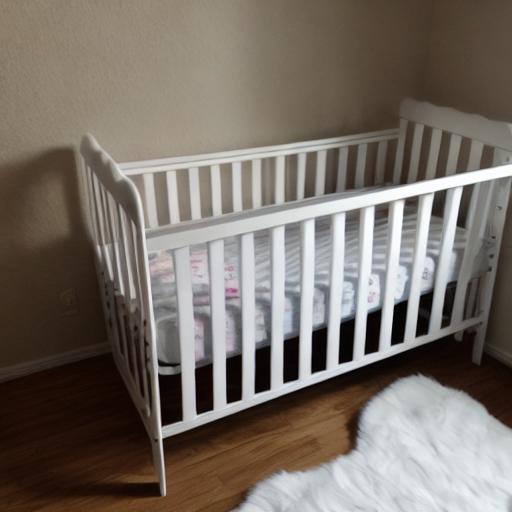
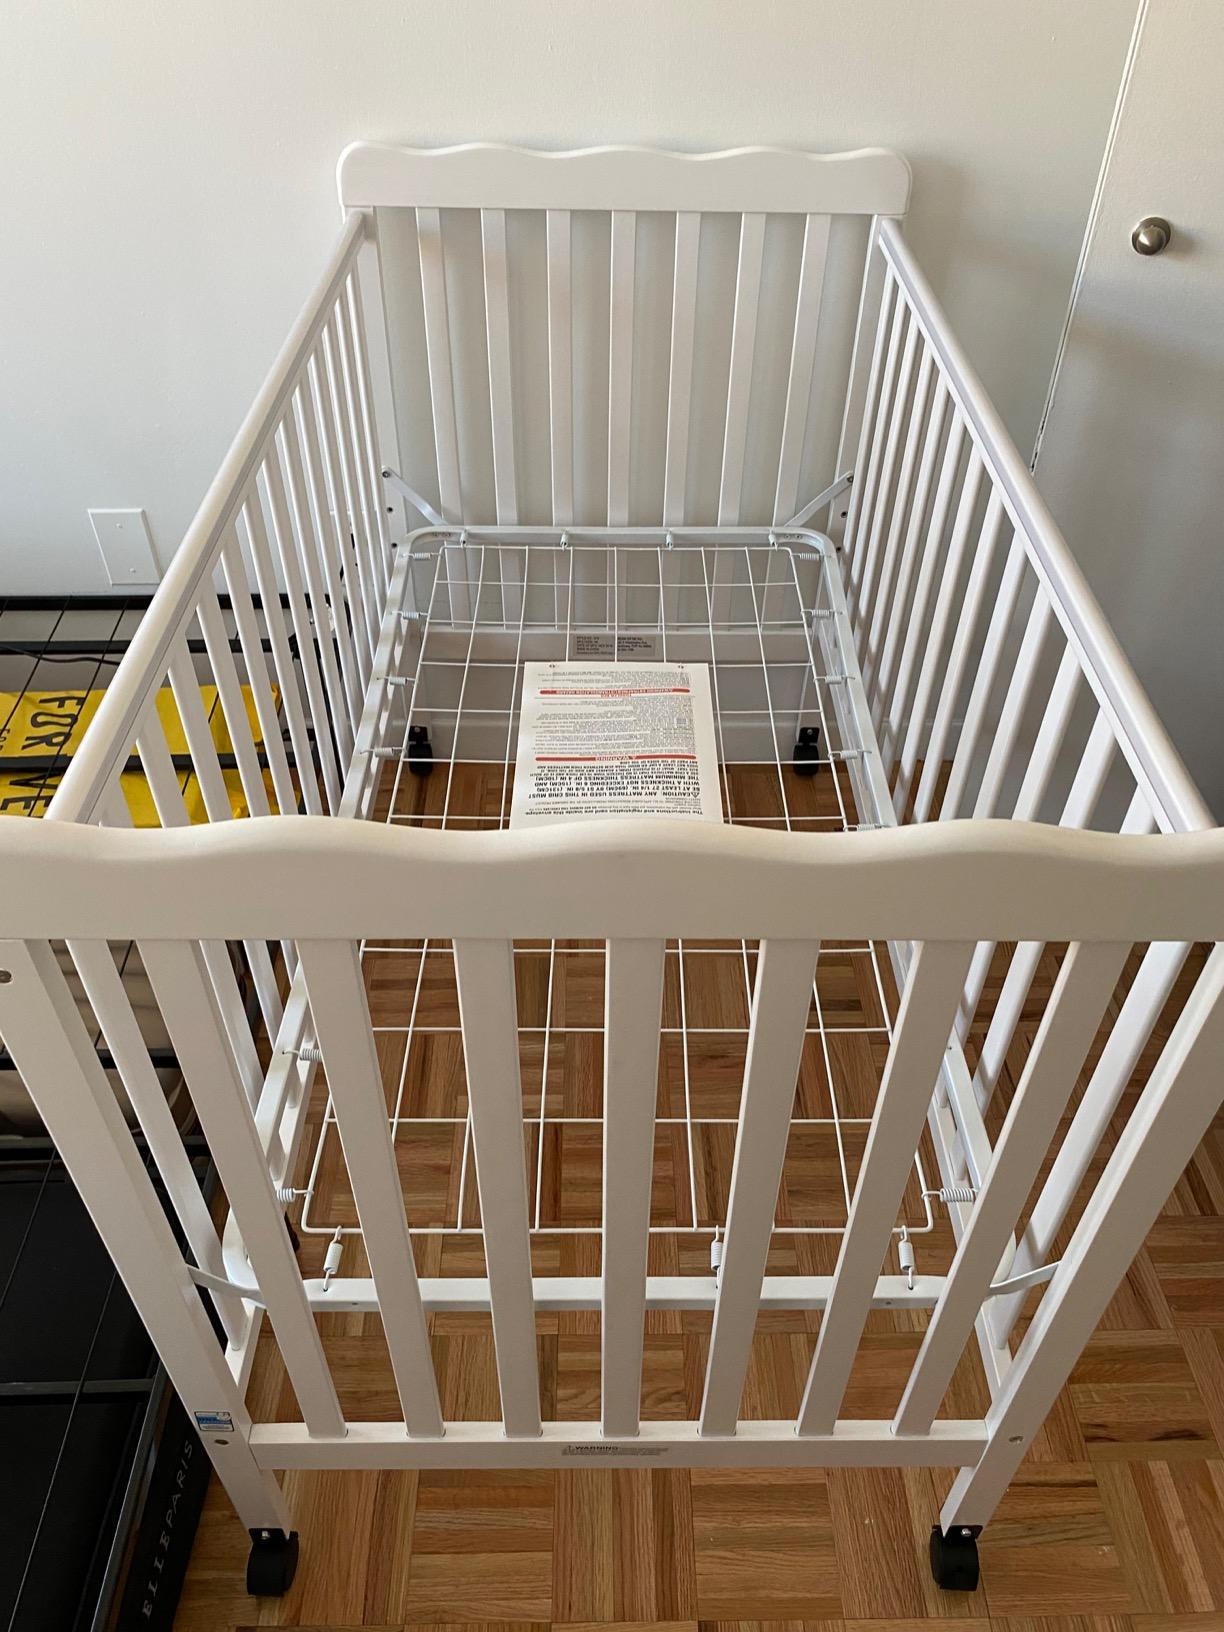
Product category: products_crib
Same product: no